Vili Lilkov

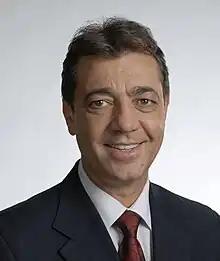
Lilkov in 2023

Vili Mladenov Lilkov is a Bulgarian physicist, politician, author, and basketball player. He is the deputy chairman of the Sofia City Council (2023 - 2027) from the "Blue Sofia" coalition. In 2024, he founded the Blue Bulgaria coalition.